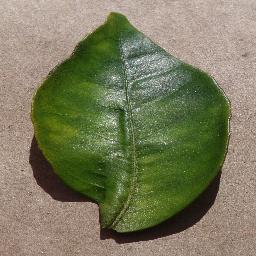
Label: Orange___Haunglongbing_(Citrus_greening)